Loveday Enyinnaya

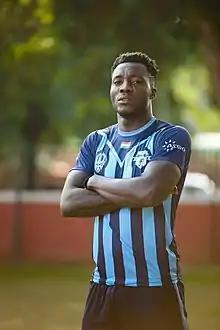
Enyinnaya with Minerva Punjab FC

Loveday Enyinnaya Okechukwu (born 28 November 1989) is a Nigerian former professional footballer who played as a defender.